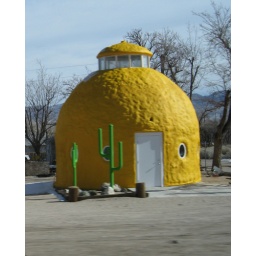
Just a funny building next to a mobile home park in the desert